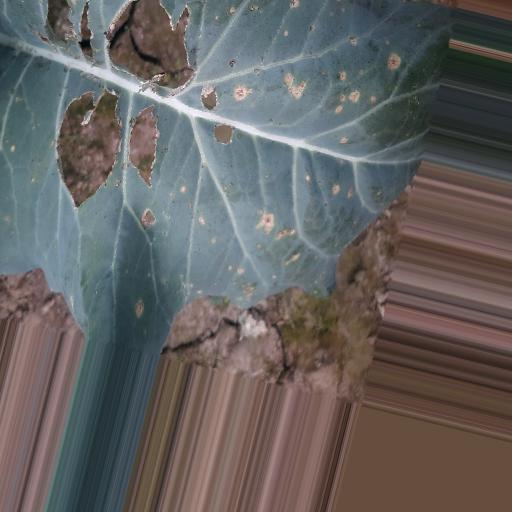
Label: Black Rot